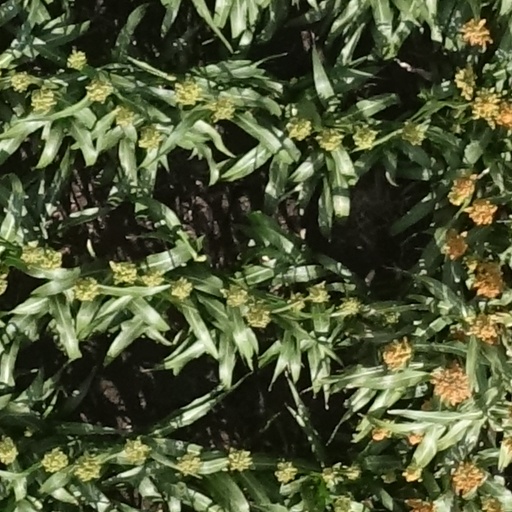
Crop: sorghum